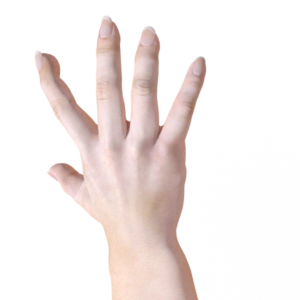
Label: paper